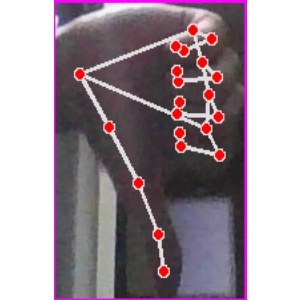
अक्षर: फ